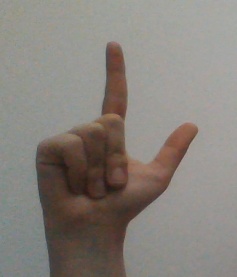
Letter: laam